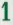
Number: 1